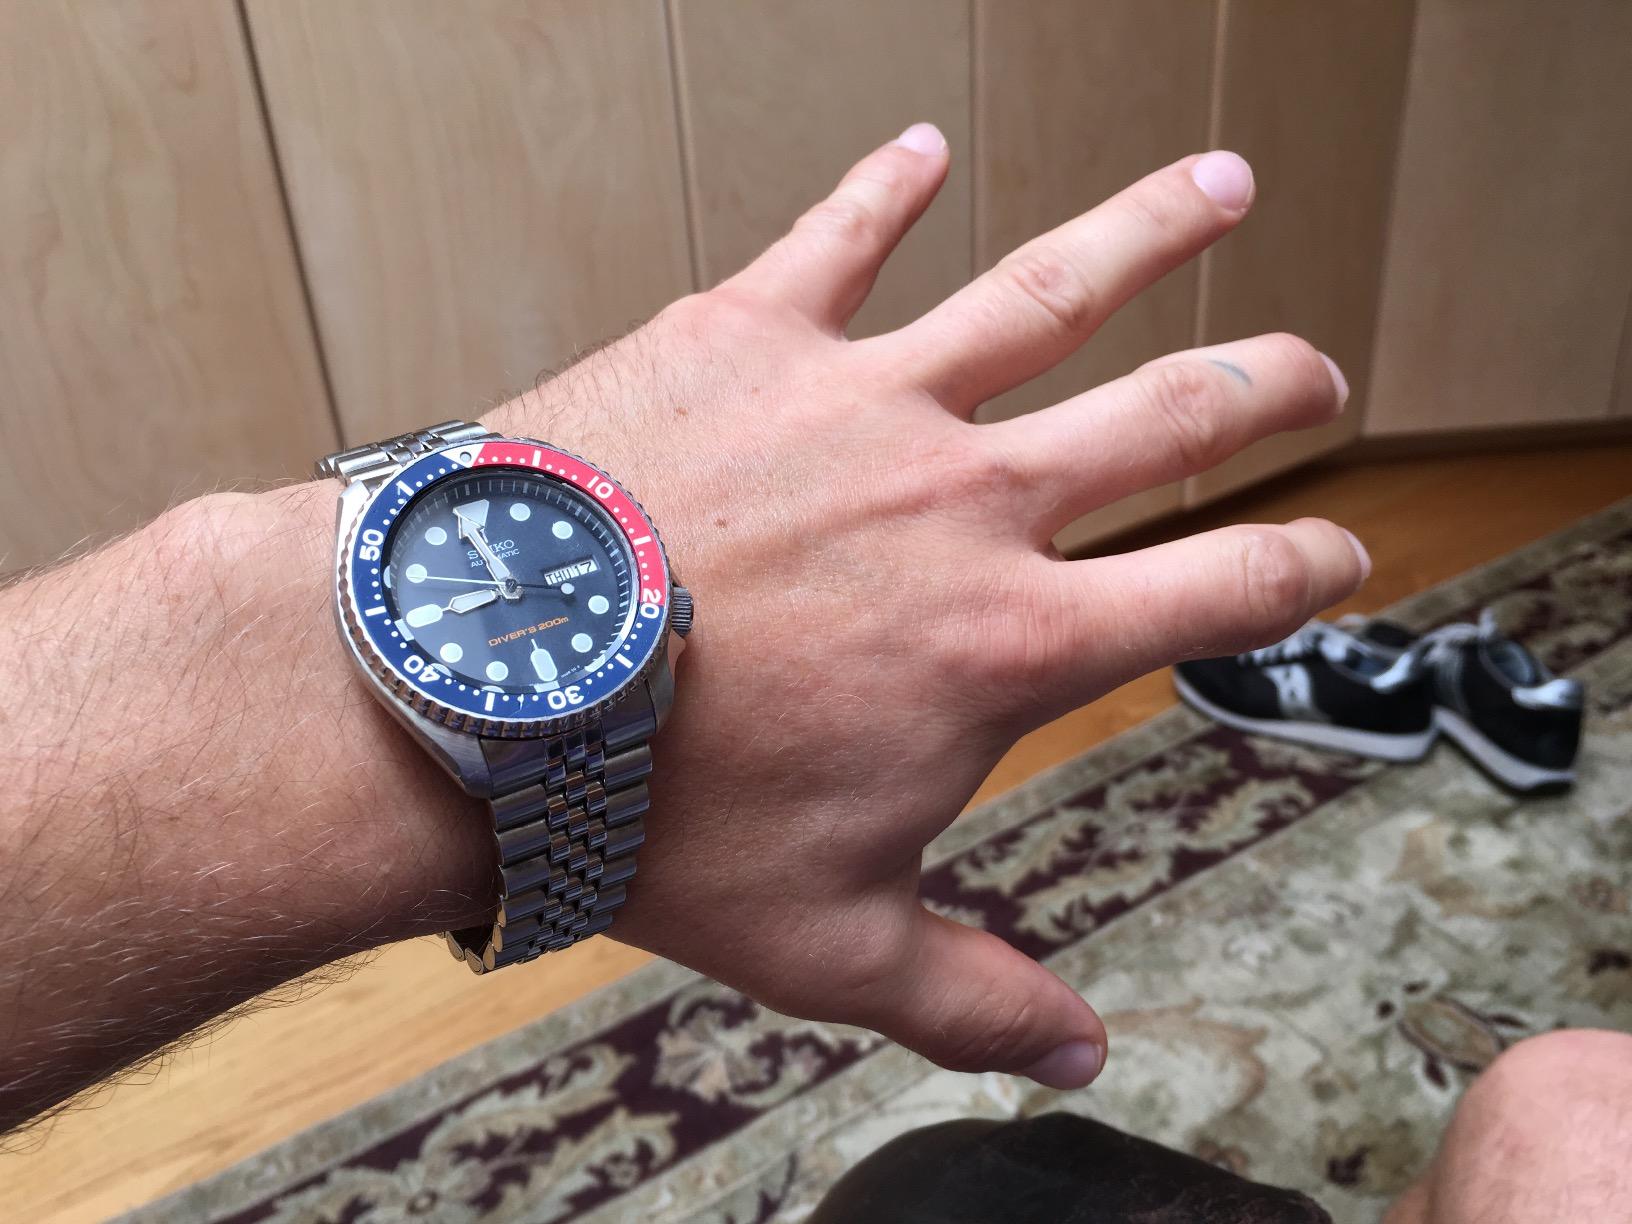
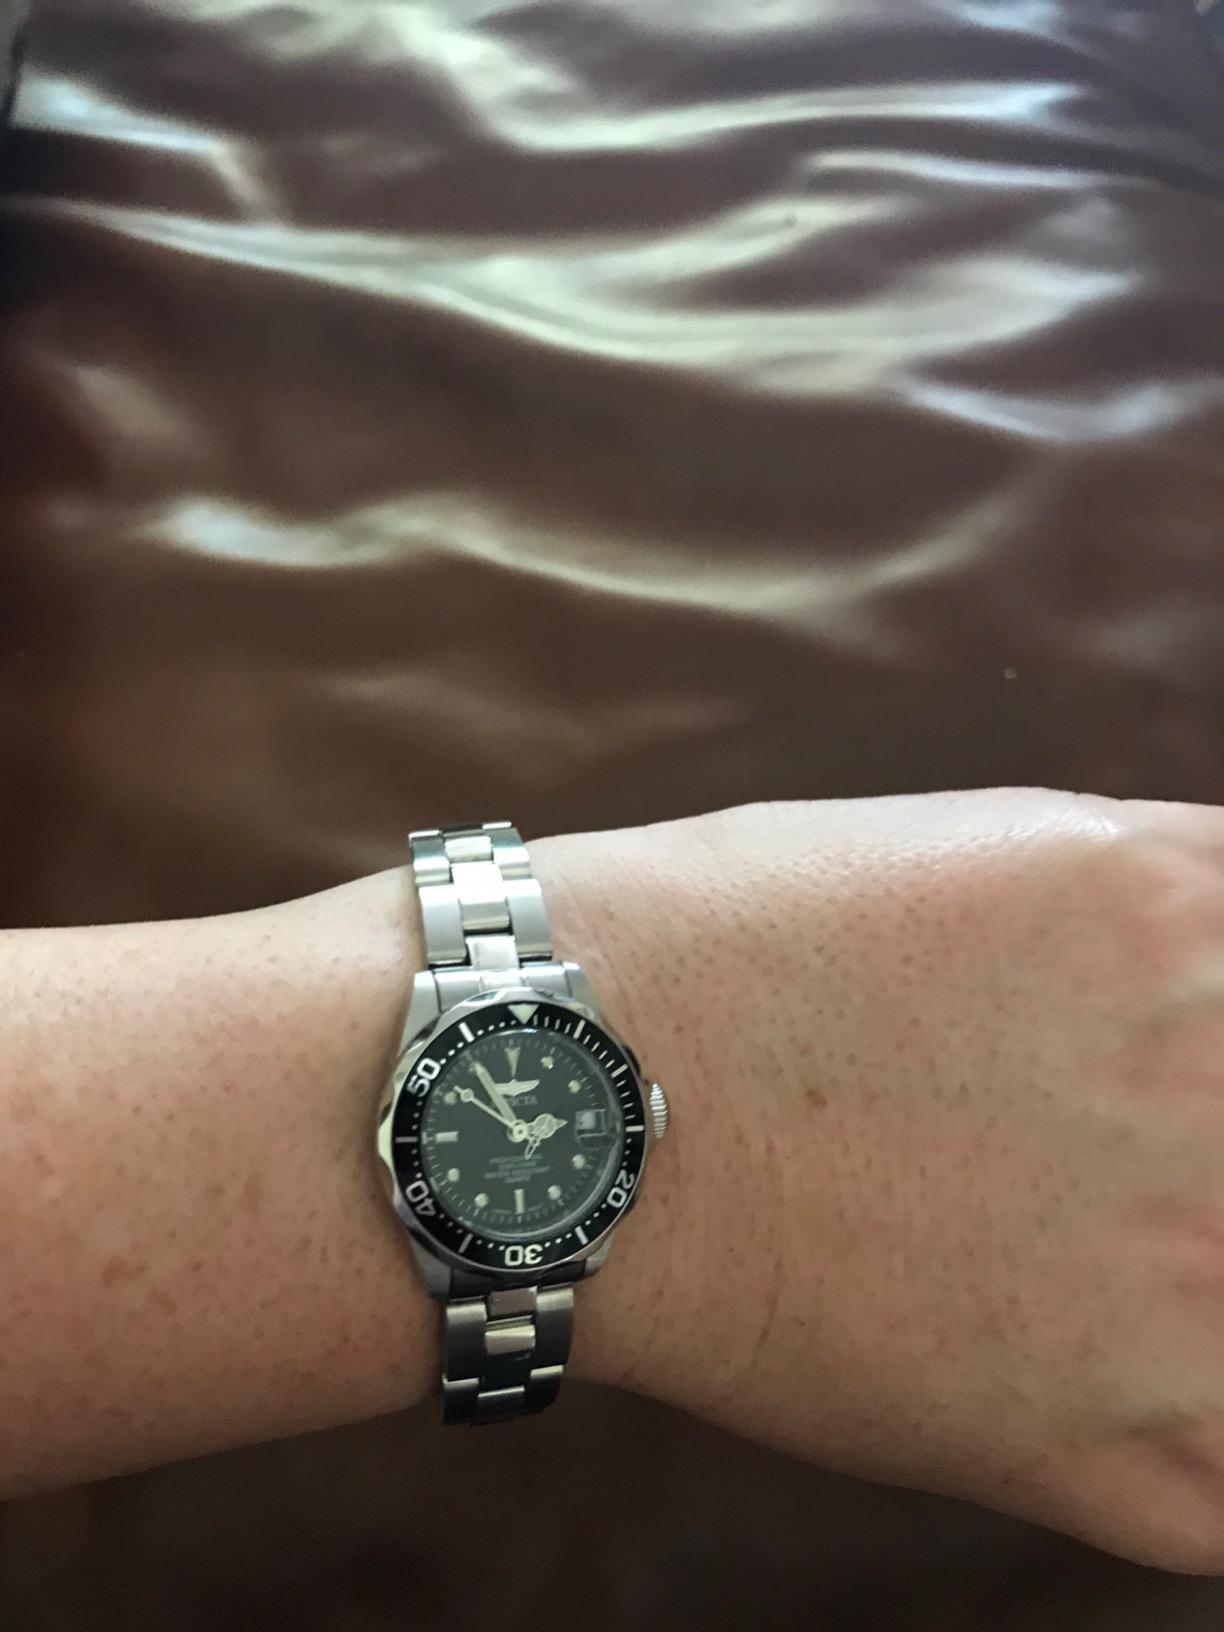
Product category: accessories_watch
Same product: no